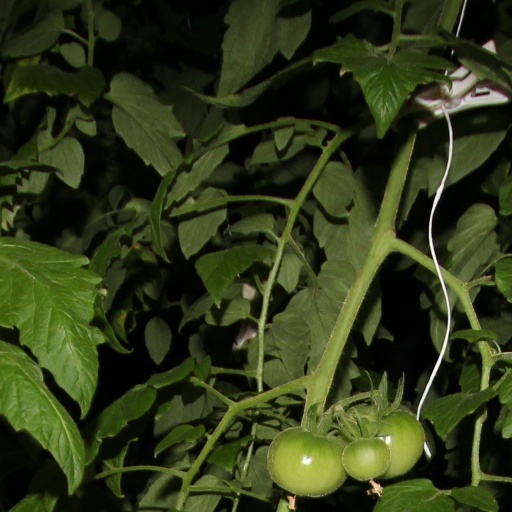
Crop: tomato